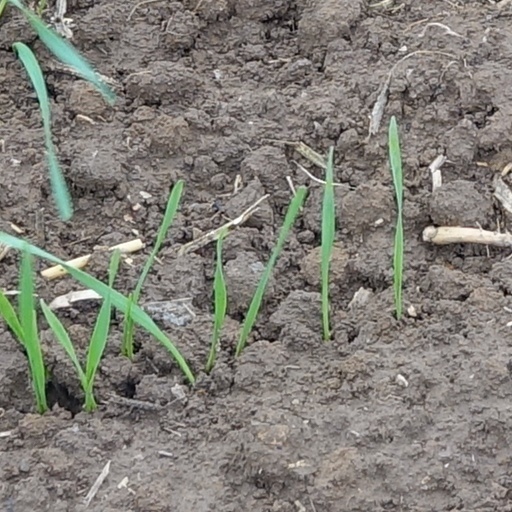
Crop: wheat